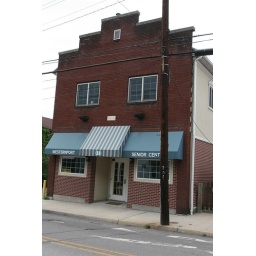
Though unrecognizable as such today, this building was constructed in 1947 to house the Potomac Fire Company, Number 2.